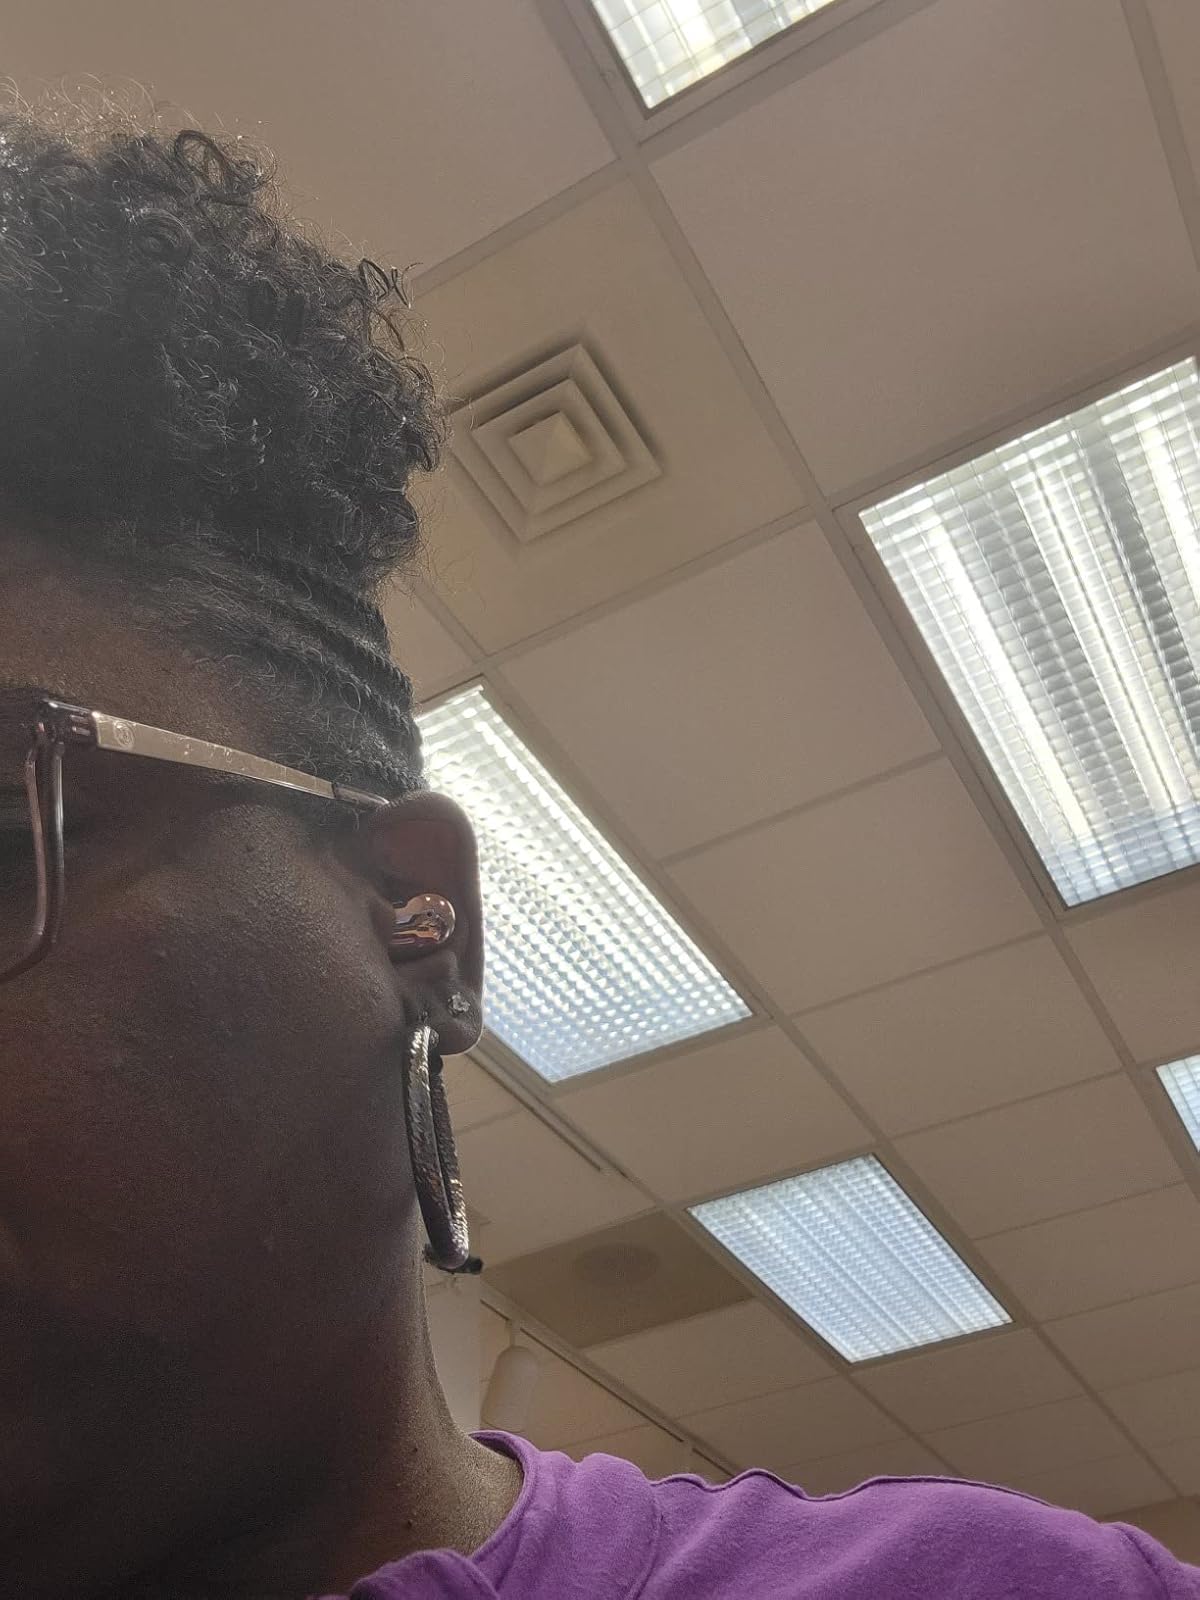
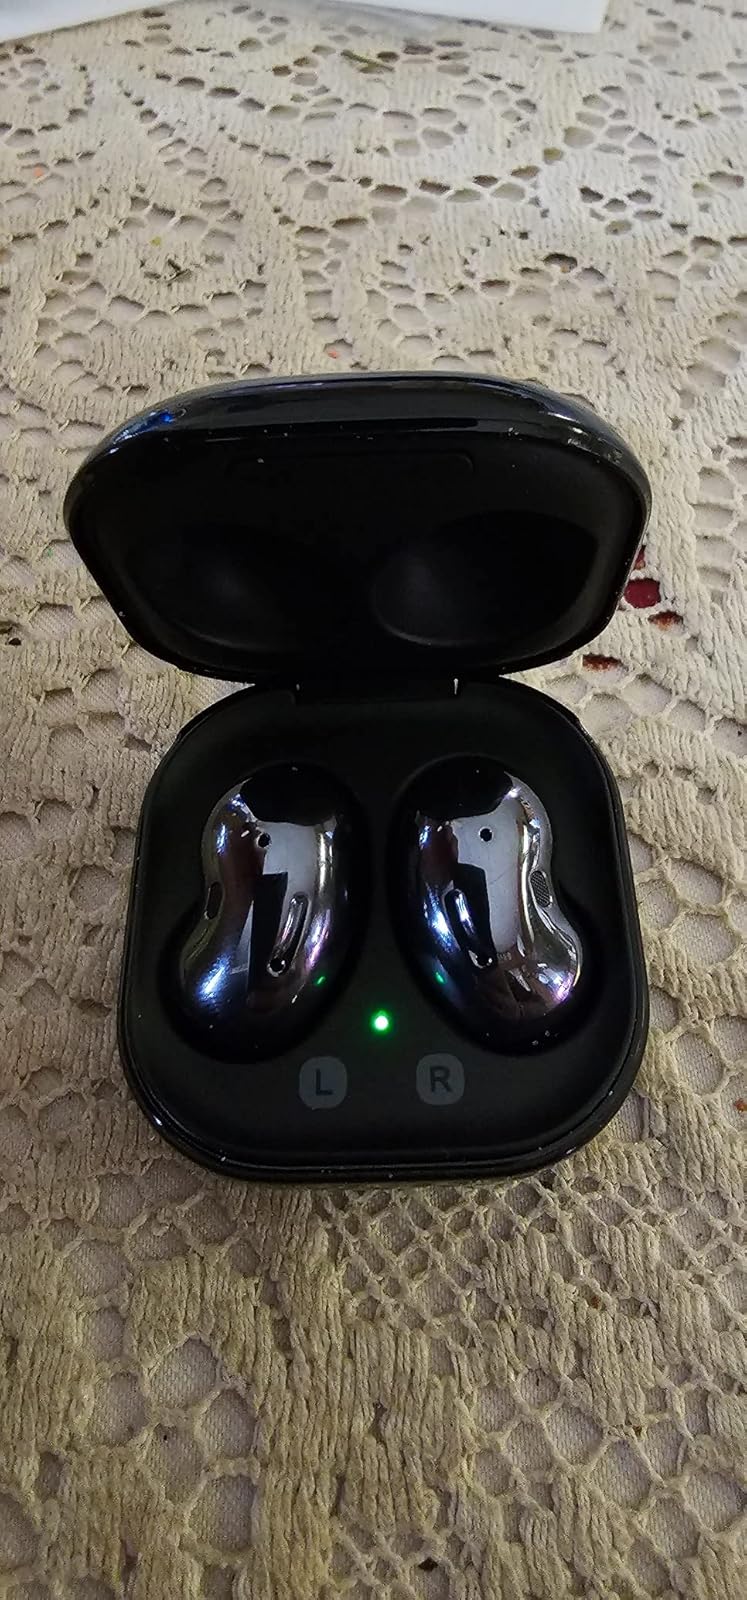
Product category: earbuds
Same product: no